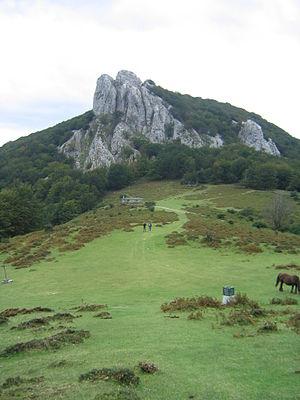
L'Ipizte ou Ipizti est une montagne de 1 067 mètres d'altitude dans le massif d'Arangio, appartenant aux Montagnes basques. Il se situe en Alava au Pays basque.